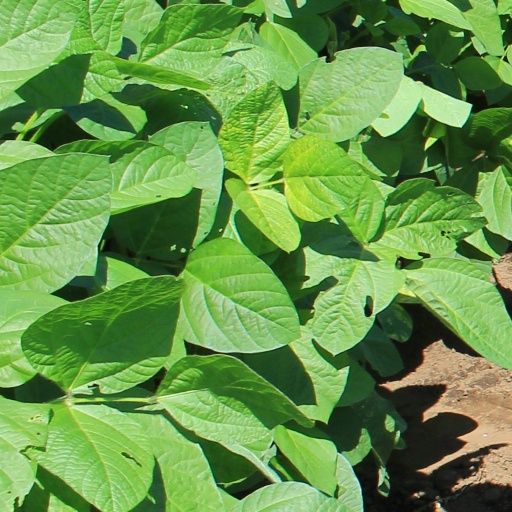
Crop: soybean